Lauren Reed

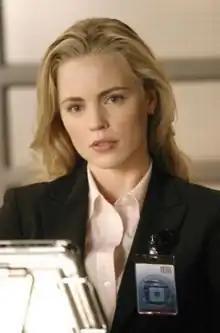
Melissa George as Lauren Reed

Lauren Reed is a fictional character played by Melissa George in the ABC television series "Alias". She is Michael Vaughn's wife during the third season of the series.